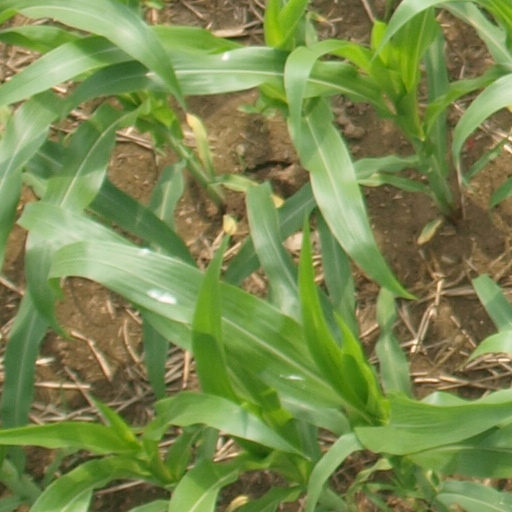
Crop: maize; corn